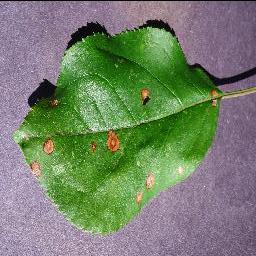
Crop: apple
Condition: black_rot